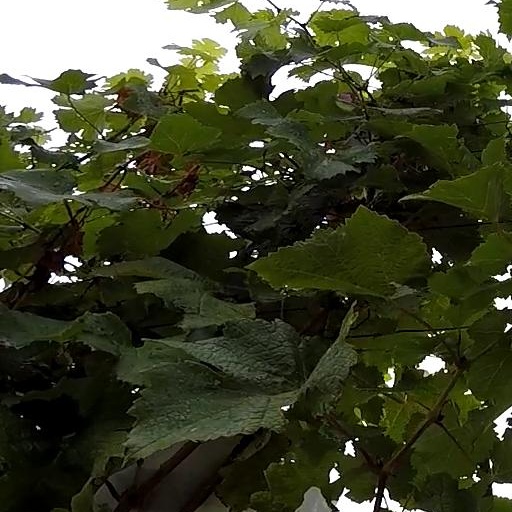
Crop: grape